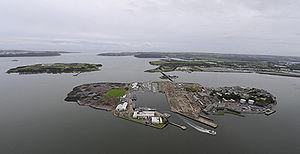
Haulbowline est une île située dans Cork Harbour sur la côte sud de l'Irlande